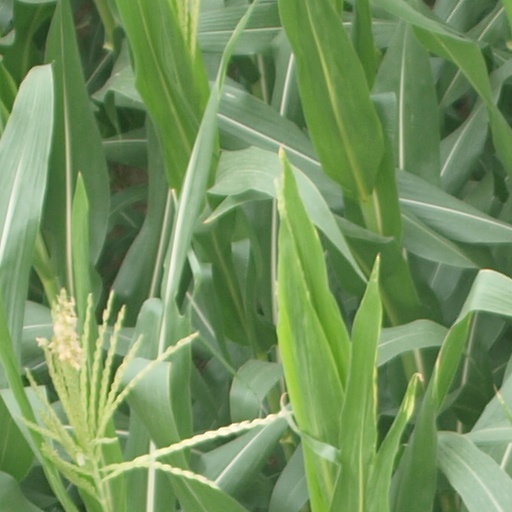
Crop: maize; corn